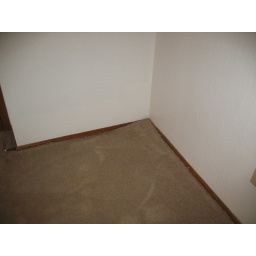
Loose car pet in master bedroom